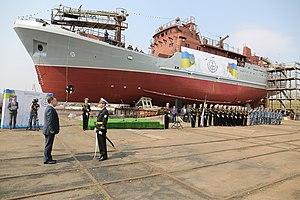
le Lahuna est un navire collecteur de renseignements de la marine ukrainienne qui a été construit à l'origine à l'usine de construction navale de Kuznya na Rybalskomu. Le nouveau navire de reconnaissance est basé sur le Project 502 EM, un projet de chalutier congélateur moyen Type Vasily Yakovenko conçu pour la pêche au chalut de fond pélagique.